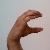
The image shows a hand gesture representing the letter 'C' in Indian Sign Language.